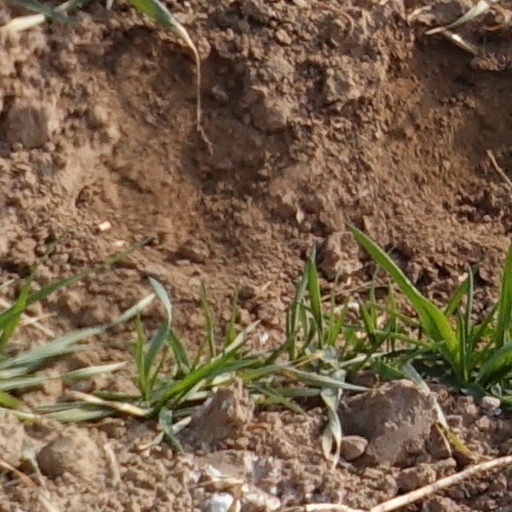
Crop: wheat